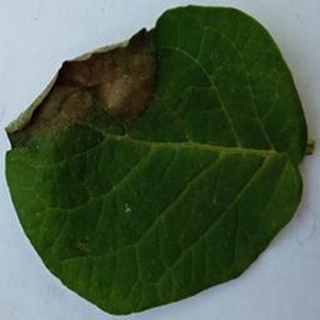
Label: potato_late_blight